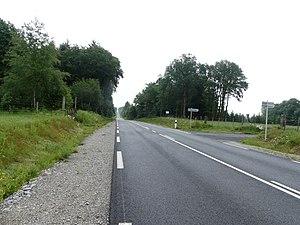
La route départementale 941 au niveau de l'embranchement vers Villemonteil, Chavanat, Creuse, France.
La route nationale 141, ou RN 141, est une route nationale française reliant Saintes à Limoges, mais qui initialement continuait jusqu'à Clermont-Ferrand, constituant l'une des principales liaisons routières transversales entre le Massif central et la côte atlantique.